Monocoque

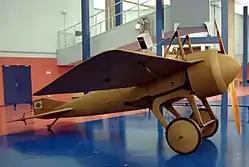
Deperdussin Monocoque, with wooden shell construction

Monocoque, also called structural skin, is a structural system in which loads are supported by an object's external skin, in a manner similar to an egg shell. The word "monocoque" is a French term for "single shell".